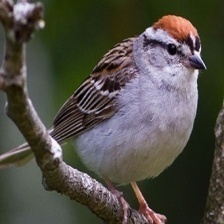
Species: CHIPPING SPARROW
Scientific name: SPIZELLA PASSERINA